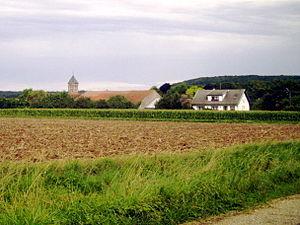
Juvrecourt depuis la route de Réchicourt-la-Petite
Juvrecourt est une commune française située dans le département de Meurthe-et-Moselle en région Grand Est.